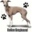
Label: dog